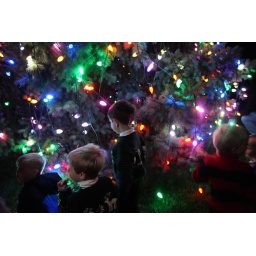
Children stand under a colorful array of tree lights. (by Amber Sigman)